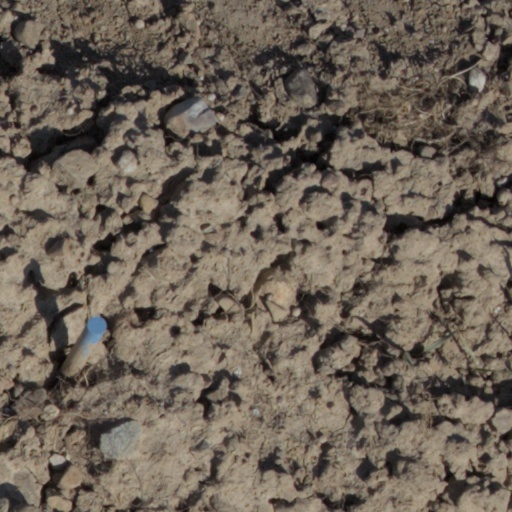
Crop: wheat